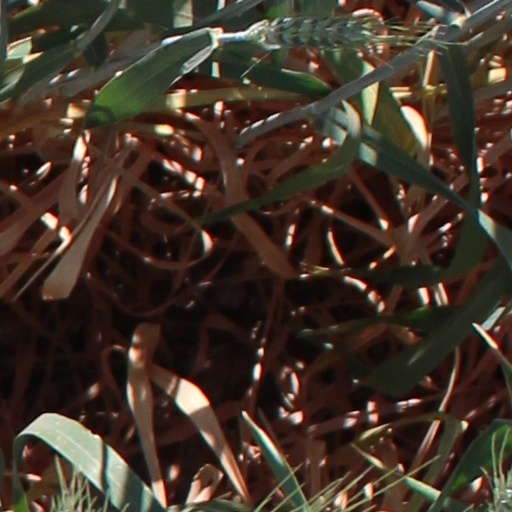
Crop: wheat